Rob-B-Hood

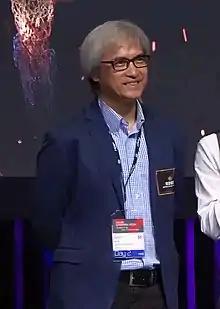
"Rob-B-Hood" marked Benny Chan's third collaboration with Jackie Chan, after "Who Am I?" and "New Police Story".

"Rob-B-Hood" was a joint production from JCE Movies Limited, a company set up by Jackie Chan in 2003, and Huayi Brothers Film & Taihe Investment Company, distributors of films such as "Warriors of Heaven and Earth", "The Banquet" and "". Chan has starred in over 50 action films, and has intimated in recent years that he has grown tired of being typecast as the "nice guy". The film is notable as the first in over 30 years, in which he plays a negative character—a criminal and compulsive gambler.